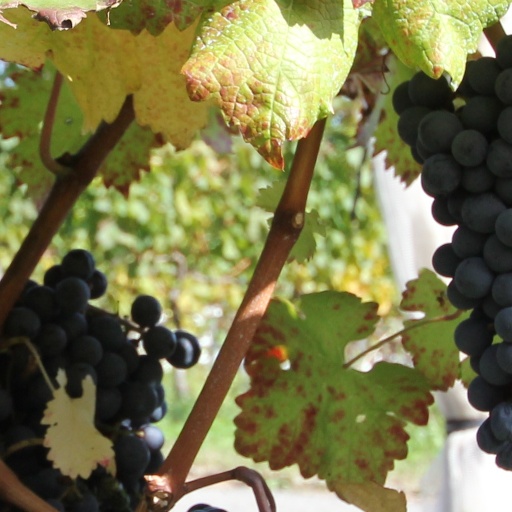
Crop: grape